Jessica Raine

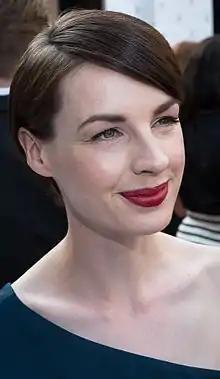
Raine at the 2015 British Academy Television Awards

Jessica Raine (née Lloyd; born 20 May 1982) is an English actress. She is best known for her roles as Jenny Lee in the television series "Call the Midwife" (2012–2014) and Verity Lambert in the television film "An Adventure in Space and Time" (2013). Raine portrayed Catherine Parr in "Becoming Elizabeth", a historical drama series featuring Elizabeth I as a teenager, in June 2022. From October 2022 she played the lead role in the TV thriller series "The Devil's Hour". She has also had roles in stage and radio plays.